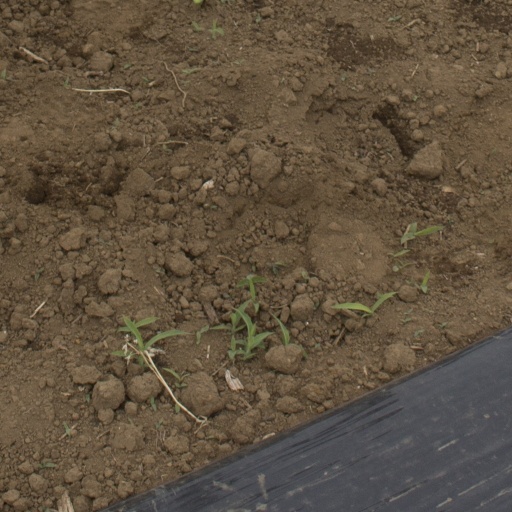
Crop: Jerusalem artichoke